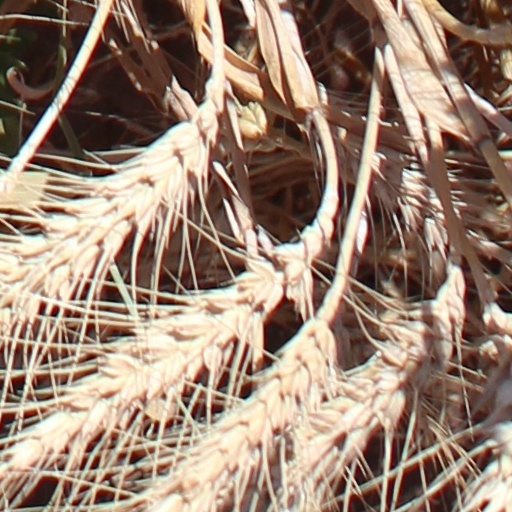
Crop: wheat